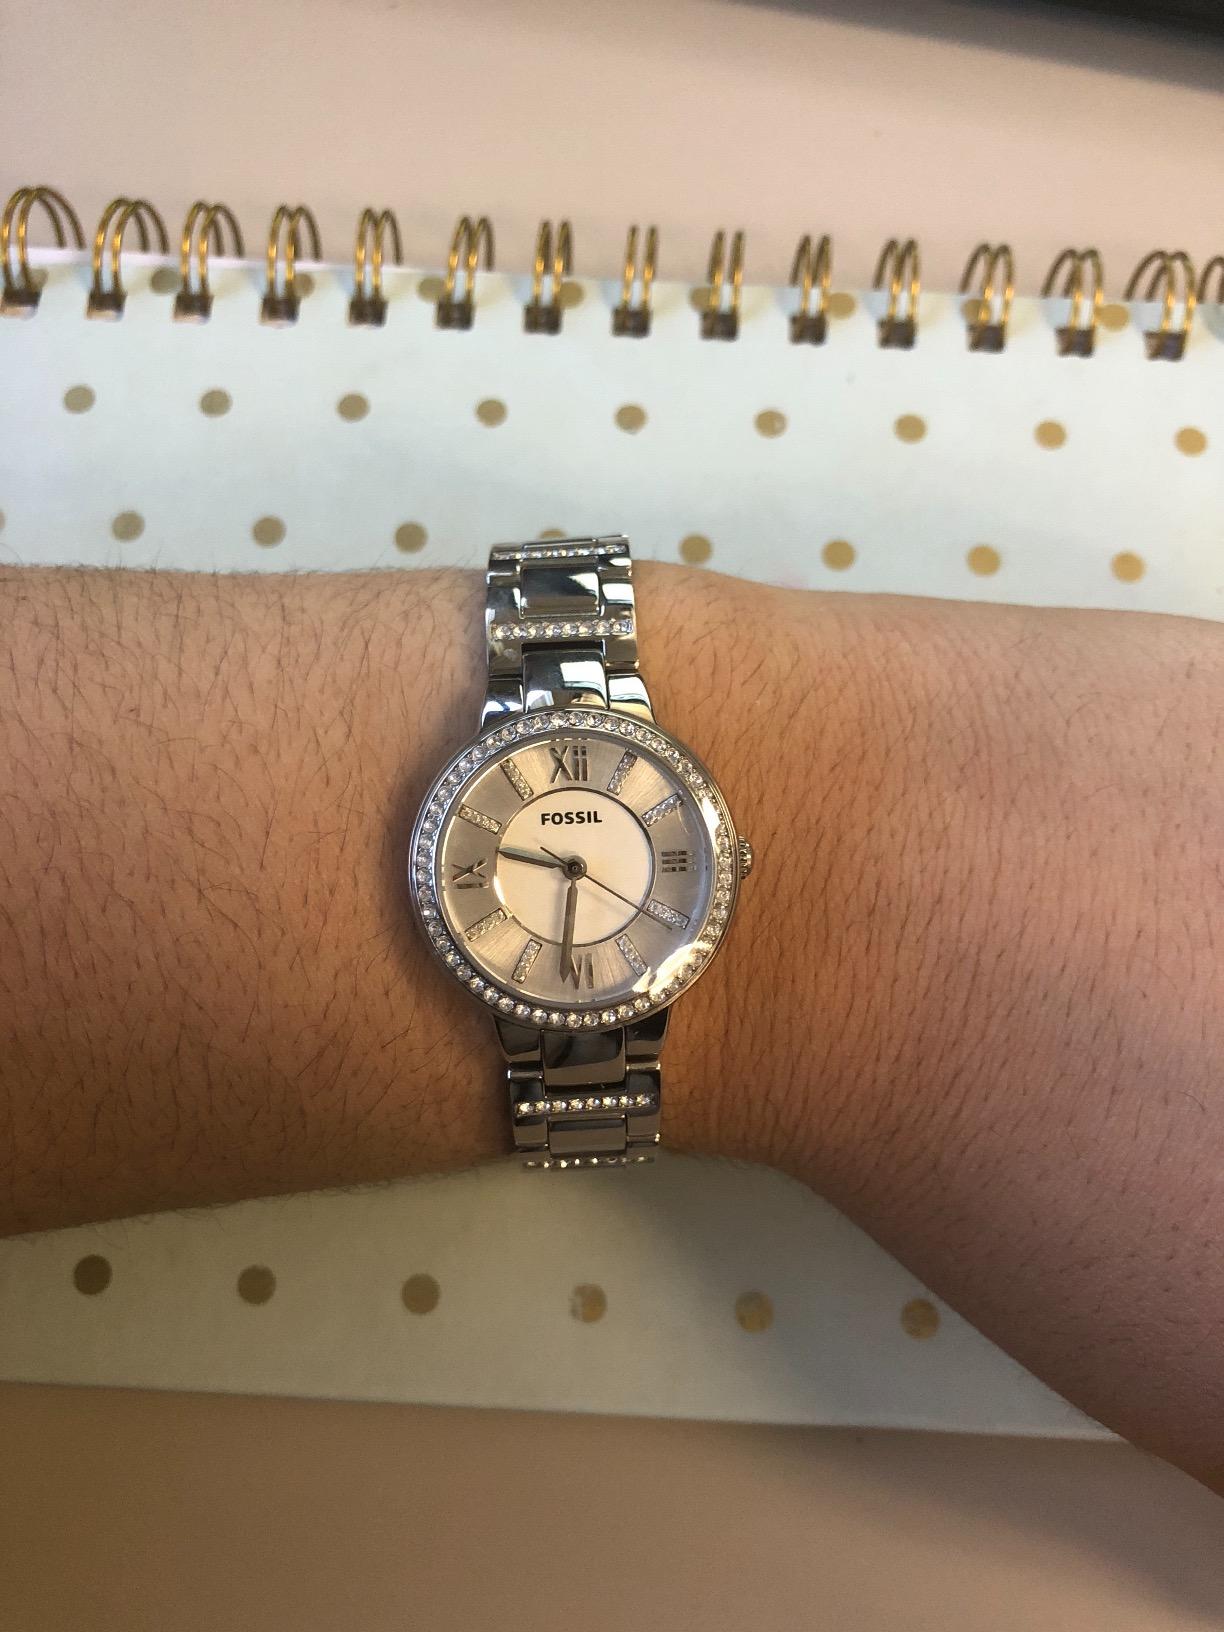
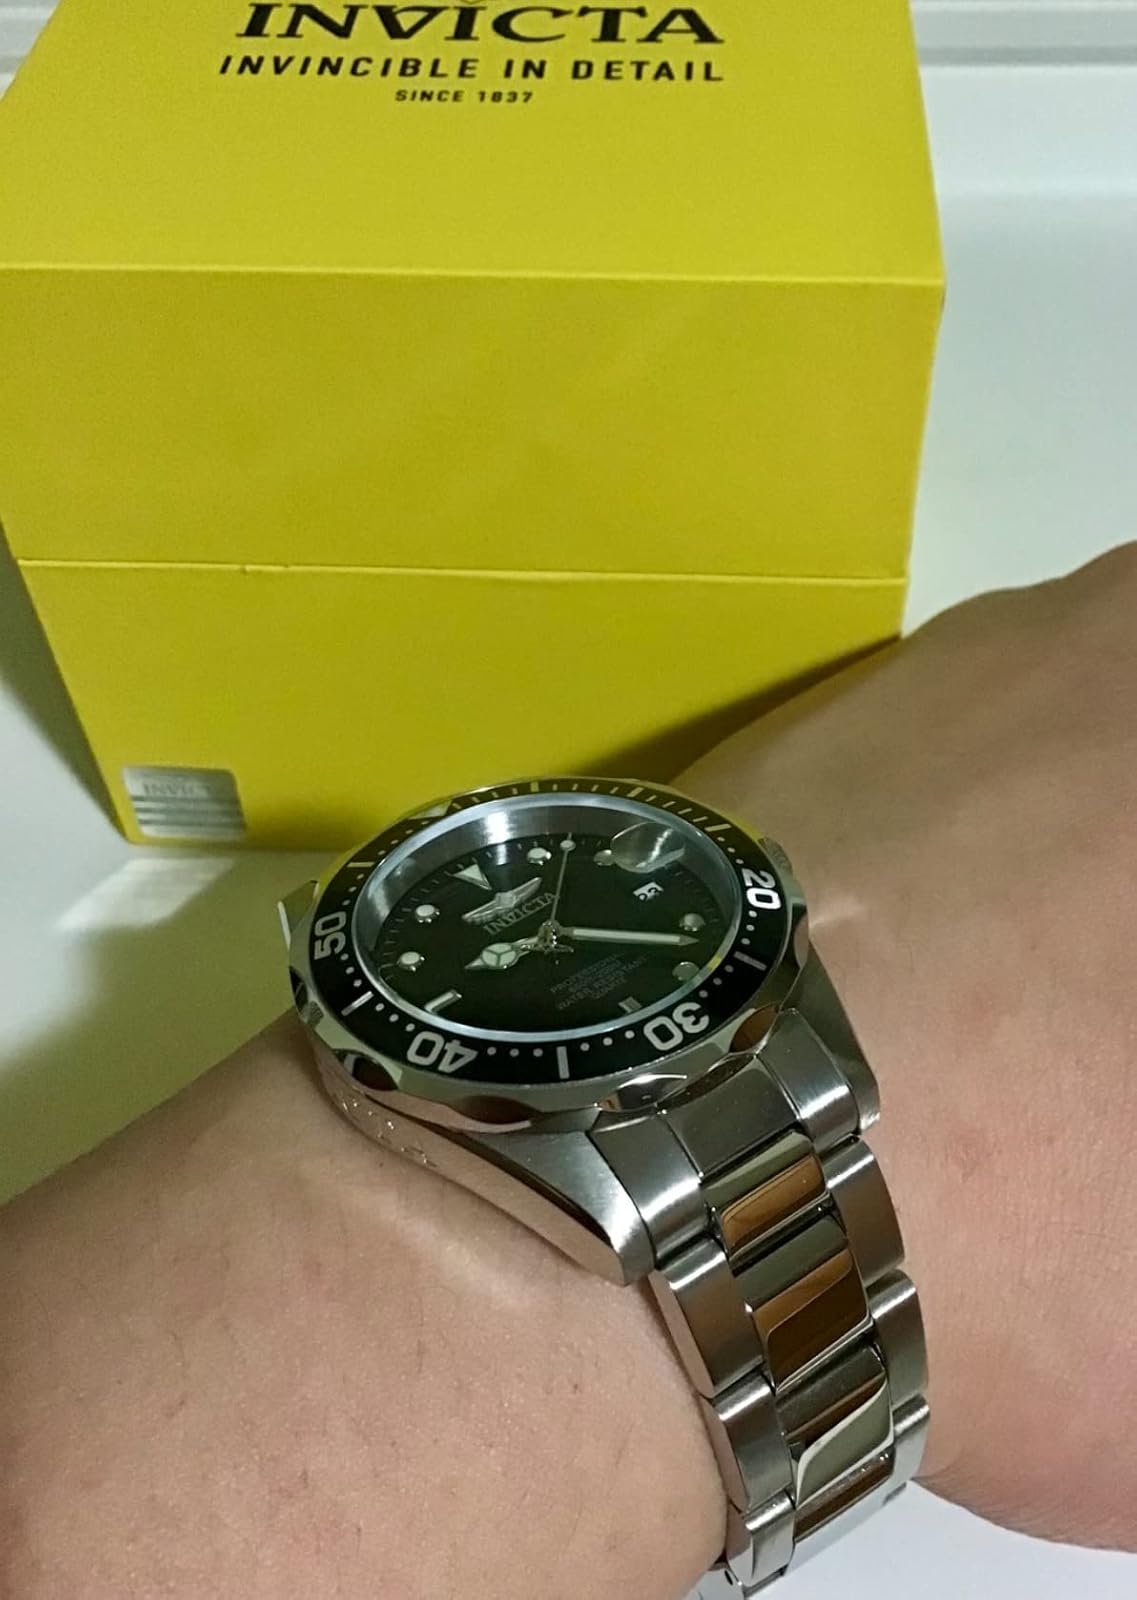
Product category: accessories_watch
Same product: no